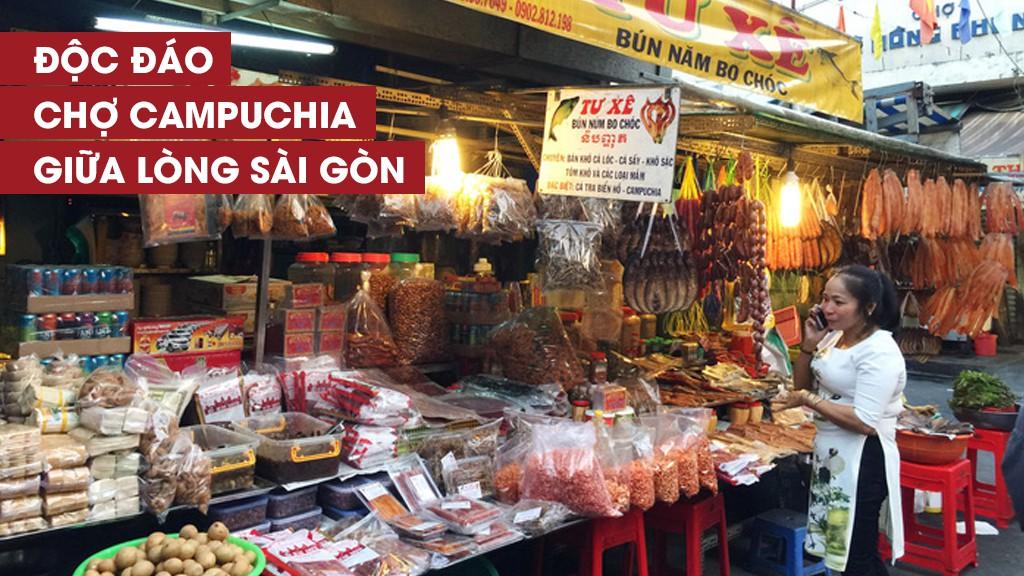
có nhiều sản phẩm được bày bán ở trong quầy hàng